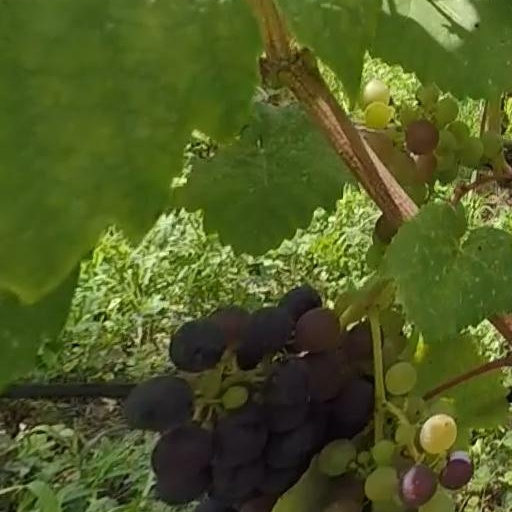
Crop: grape